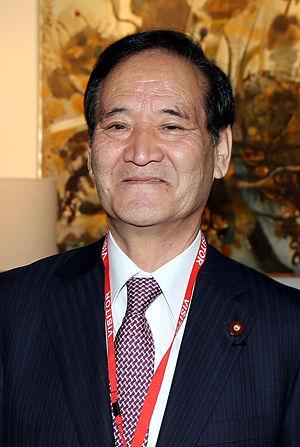
Kōya Nishikawa est un homme politique japonais né le 26 décembre 1942 à Ujiie, dans la préfecture de Tochigi. Membre du Parti libéral-démocrate, il est nommé ministre de l'Agriculture, des Forêts et de la Pêche par Shinzō Abe lors du remaniement ministériel du 3 septembre 2014 et est reconduit au même poste au sein du 97ᵉ Cabinet entre le 24 décembre 2014 et le 23 février 2015.